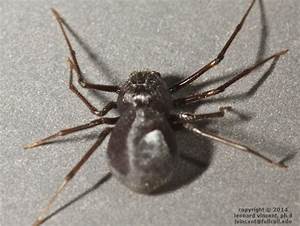
Label: spider